Jerauld Wright

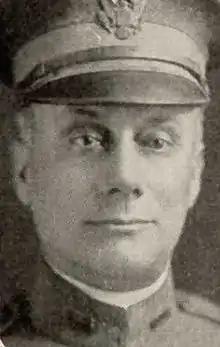
Major General William M. Wright

Jerauld Wright was born on June 4, 1898, in Amherst, Massachusetts, the second son of Major General William M. Wright (1863–1943), an officer in the United States Army, and the former Marjorie R. Jerauld (1867–1954), who also had another son, William Mason Wright, Jr. (1893–1977), and a daughter, Marjorie Wright (1900–1985).